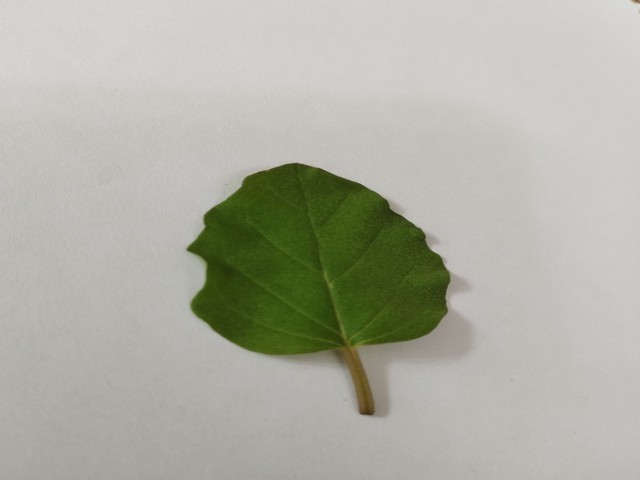
Plant: punarnava